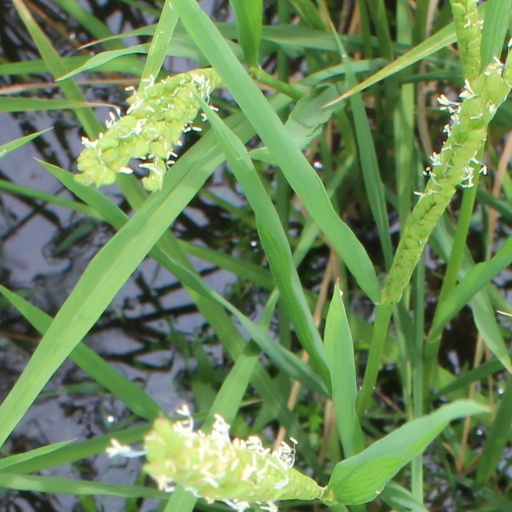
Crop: rice